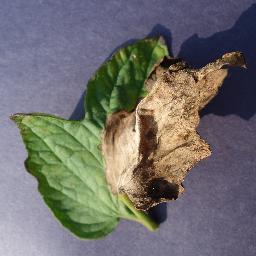
Label: Tomato___Late_blight